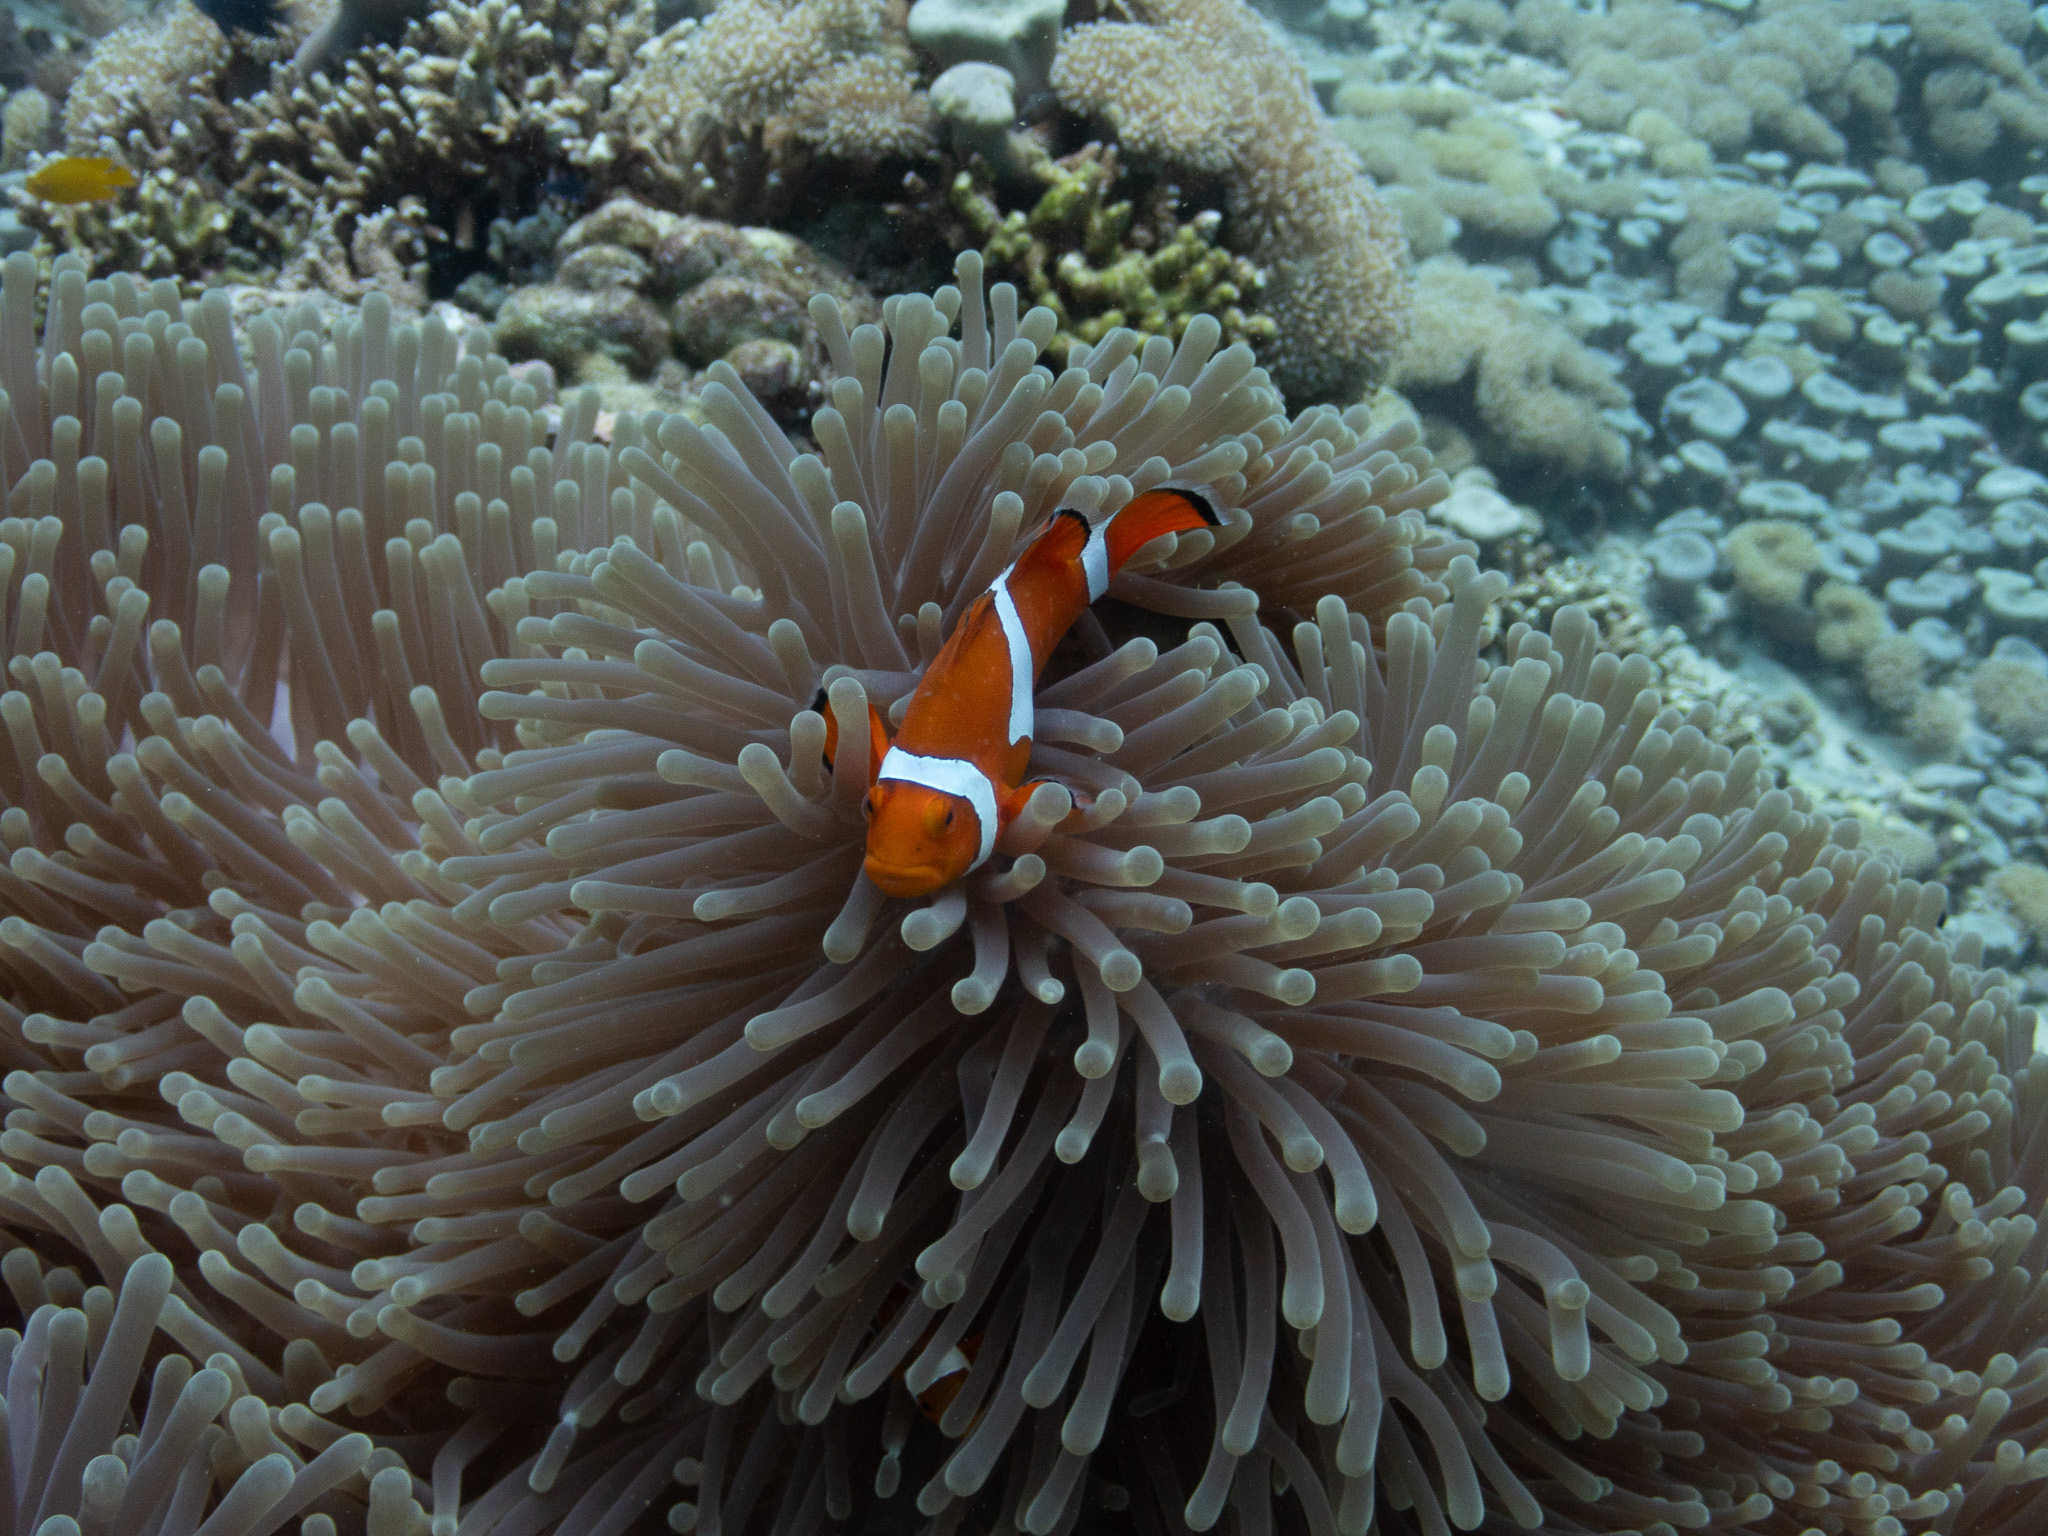
Amphiprion ocellaris (Ocellaris Anemonefish)